AC Schnitzer

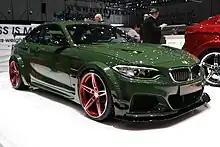
AC Schnitzer ACL2 concept at the 2016 Geneva Motor Show

AC Schnitzer also makes products for vehicle interiors using materials such as aluminium, leather or carbon fibre. The product range includes control elements such as steering wheels, pedals and hand-brake levers, or interior mouldings and cladding, as well as to customer requirements.